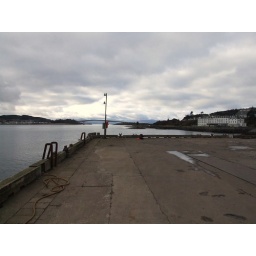
this shot was taken from train station in kyle of lochalsh looking towards  skye bridge